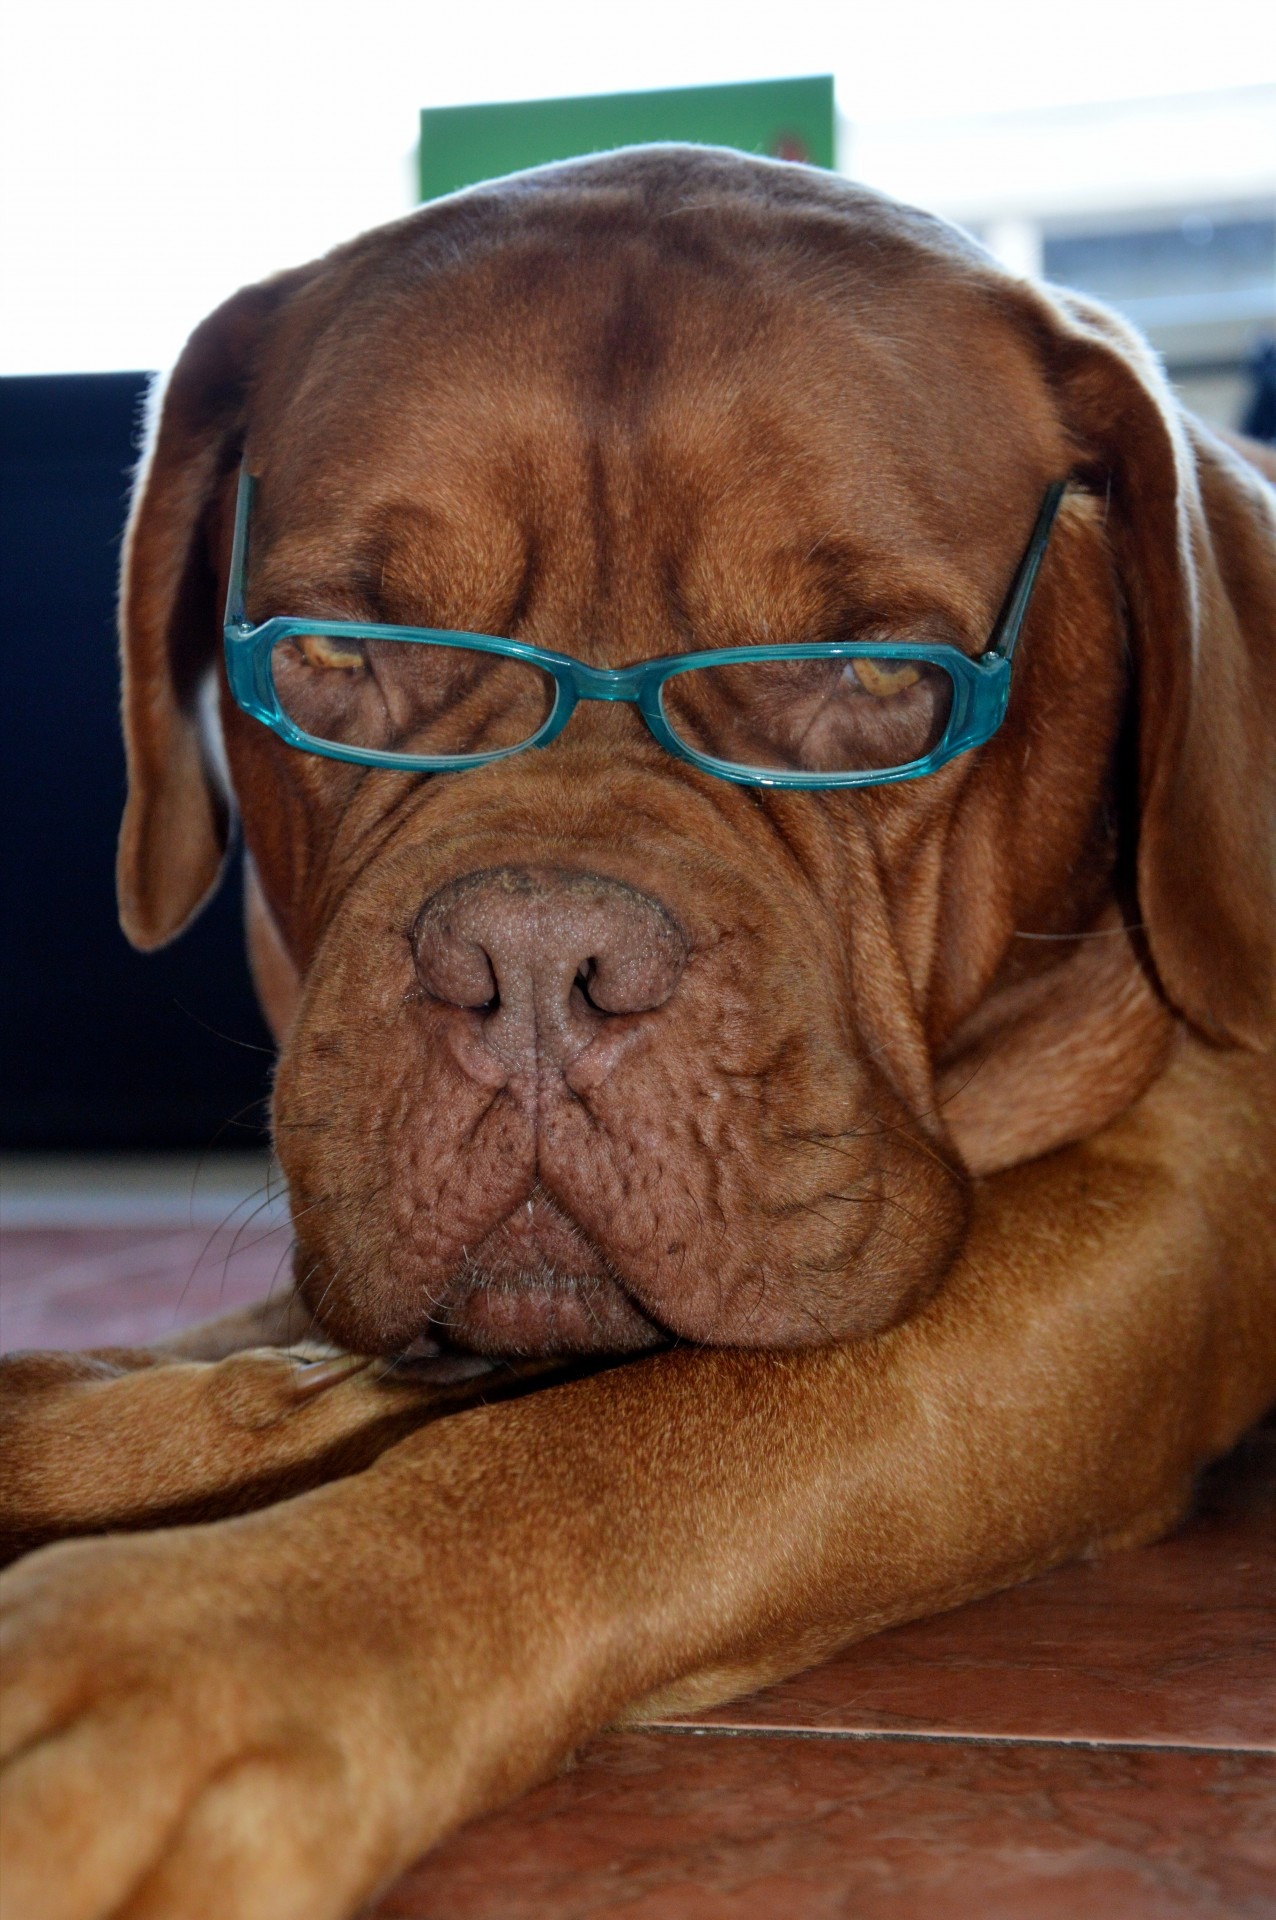
puppy, dog, cute, canine, pet, sitting, mammal, fashion, friend, glasses, animals, vertebrate, domestic, dog breed, breed, purebred, pedigree, dogue de bordeaux, dog like mammal